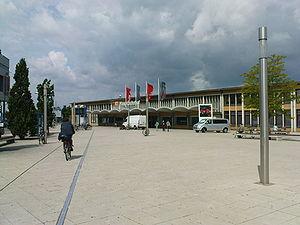
La gare centrale de Wolfsburg est une gare ferroviaire allemande, située au centre-ville de Wolfsbourg, dans le Land de Basse-Saxe.
La liste de gares en Allemagne, est une liste non exhaustive de gares ferroviaires du réseau des chemins de fer en Allemagne.